Nihat Bekdik

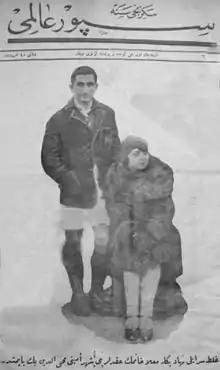
Nihat Bekdik – 1926

Nihat was born in Istanbul and played his entire career as a defense player for Galatasaray SK, playing 268 games between 1916 and 1936. Like many other Galatasaray SK players at that time, he was a student of the Galatasaray High School and started playing football at the Grand Cour of the Galatasaray High School at the age of 10. He was selected to Galatasaray A2 team when he was 12. Two years later he started to do athletics for the next four years. He won the Istanbul Football League sixth times as captain of the team in 1928 and 1936.